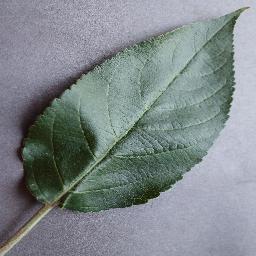
Label: Apple___healthy